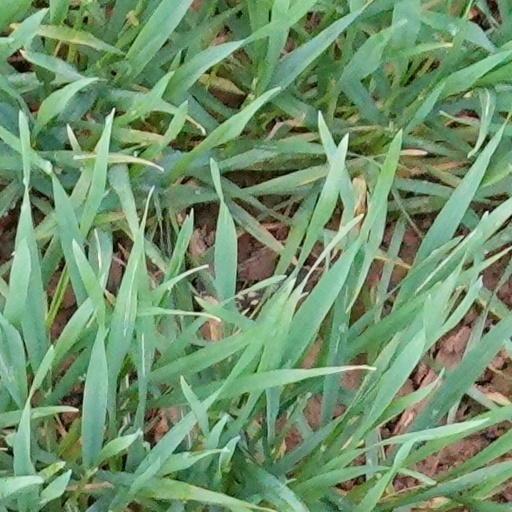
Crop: wheat